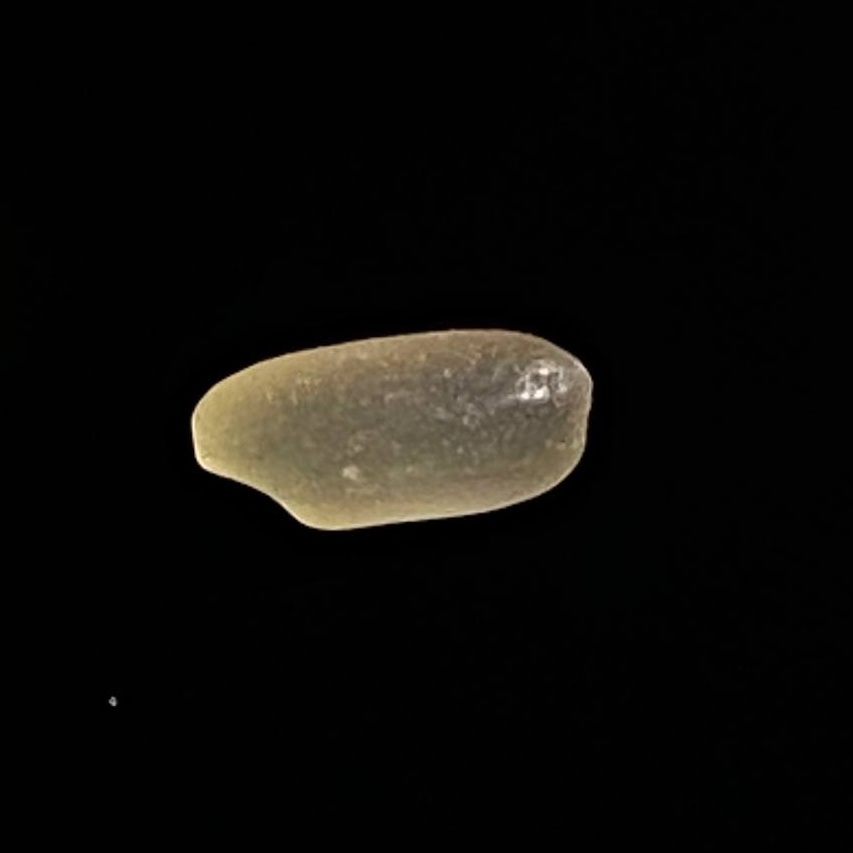
Rice variety: Gutisharna